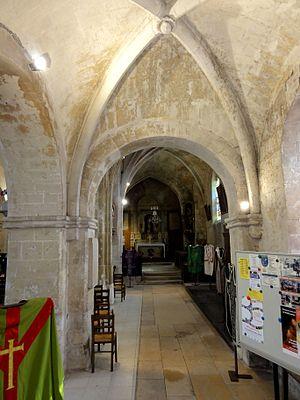
Bas-côté sud, vue vers l'est.
L'église Saint-Pierre est une église catholique paroissiale située à Béthisy-Saint-Pierre, en France. C'est un édifice vaste et complexe de style essentiellement roman tardif et gothique primitif, dont les parties orientales ont été plusieurs fois remaniées. À la dernière période romane appartiennent la nef, les bas-côtés, la plus grande partie du chœur et la chapelle latérale sud transformée en sacristie. Les bas-côtés et les grandes arcades de la nef sont les parties les parties les plus anciennes restées authentiques. Ici se rencontrent des tendances archaïques et innovateurs, avec d'une part, des piliers carrés et des arcades en plein cintre, sans le moindre chapiteau, et d'autre part, des voûtes d'ogives d'école lombarde. Aucune autre église du Valois possède des bas-côtés comparables. La nef a été très lourdement restaurée à la fin du XIXᵉ siècle, soit avant le classement au monuments historiques par arrêté du 7 mai 1913, dont elle a été exclue. Les parties hautes ont donc été dénaturées, mais le plan et l'élévation d'origine sont néanmoins conservés.